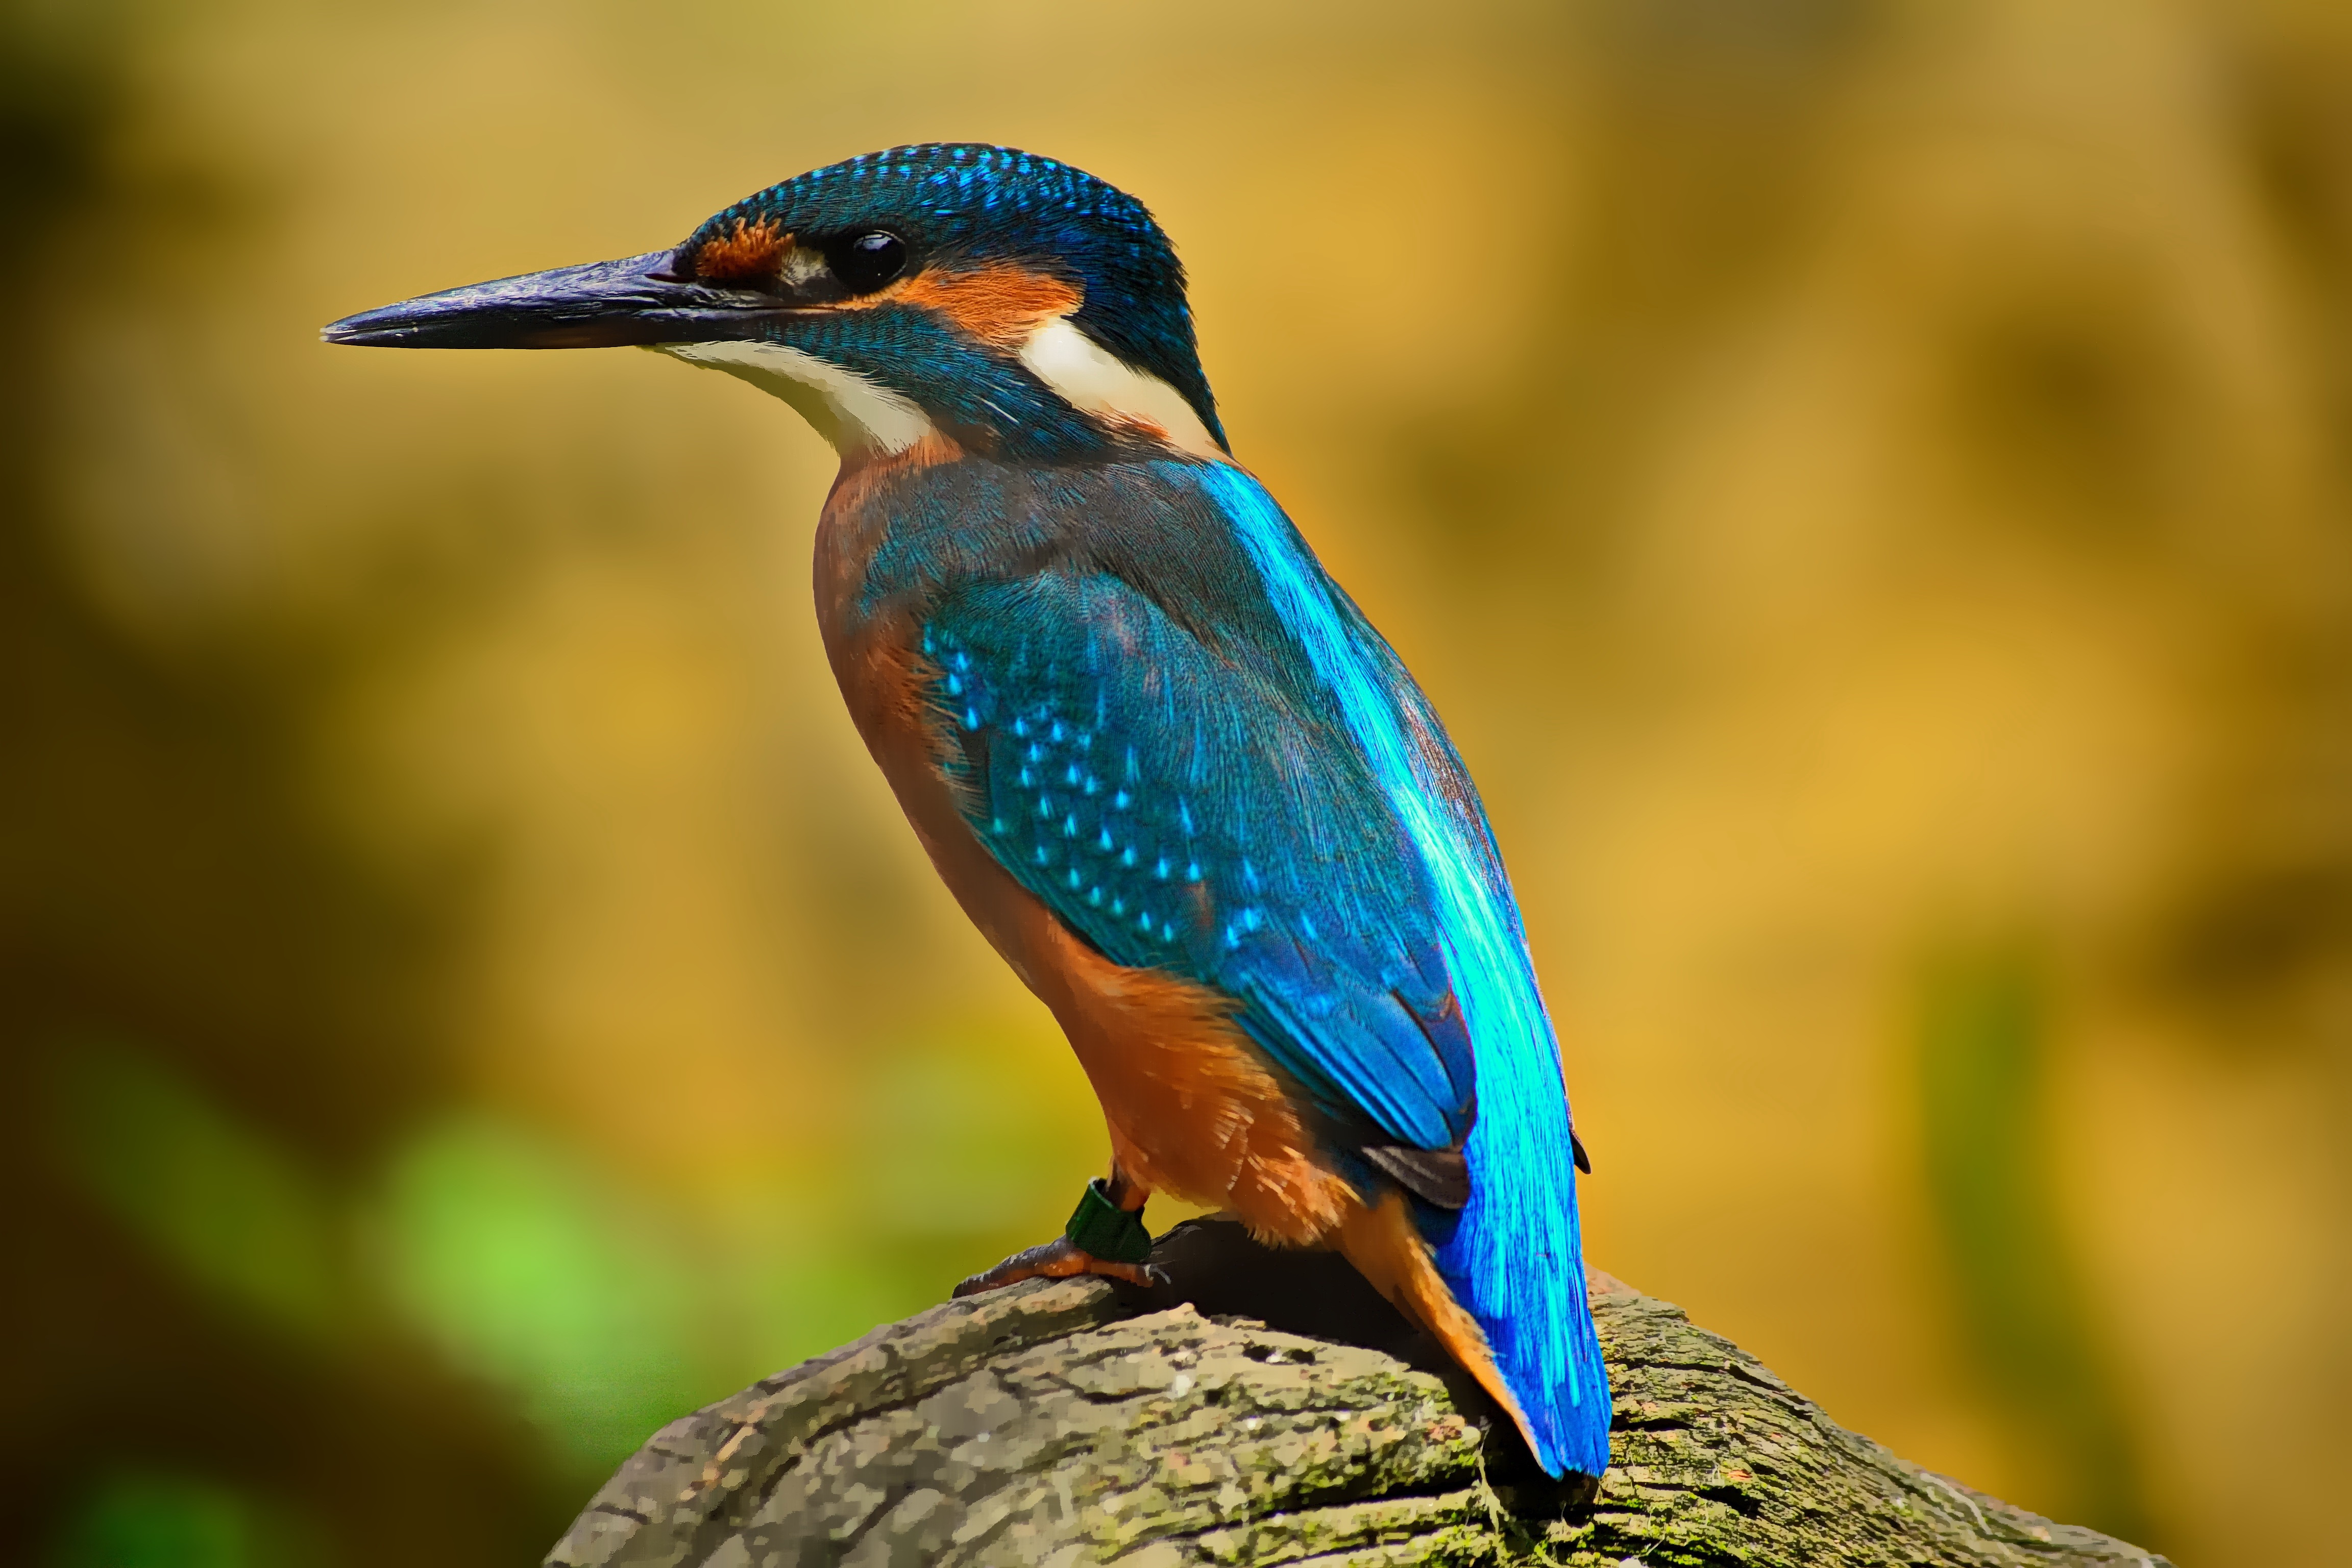
nature, bird, wing, wildlife, beak, blue, fauna, plumage, close up, vertebrate, elegant, kingfisher, water bird, coraciiformes, blue feathers